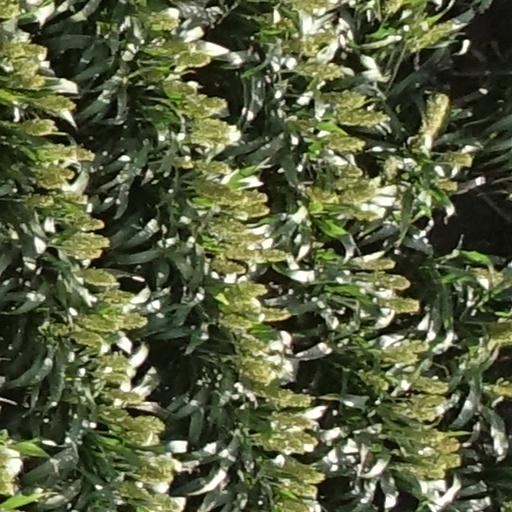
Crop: sorghum